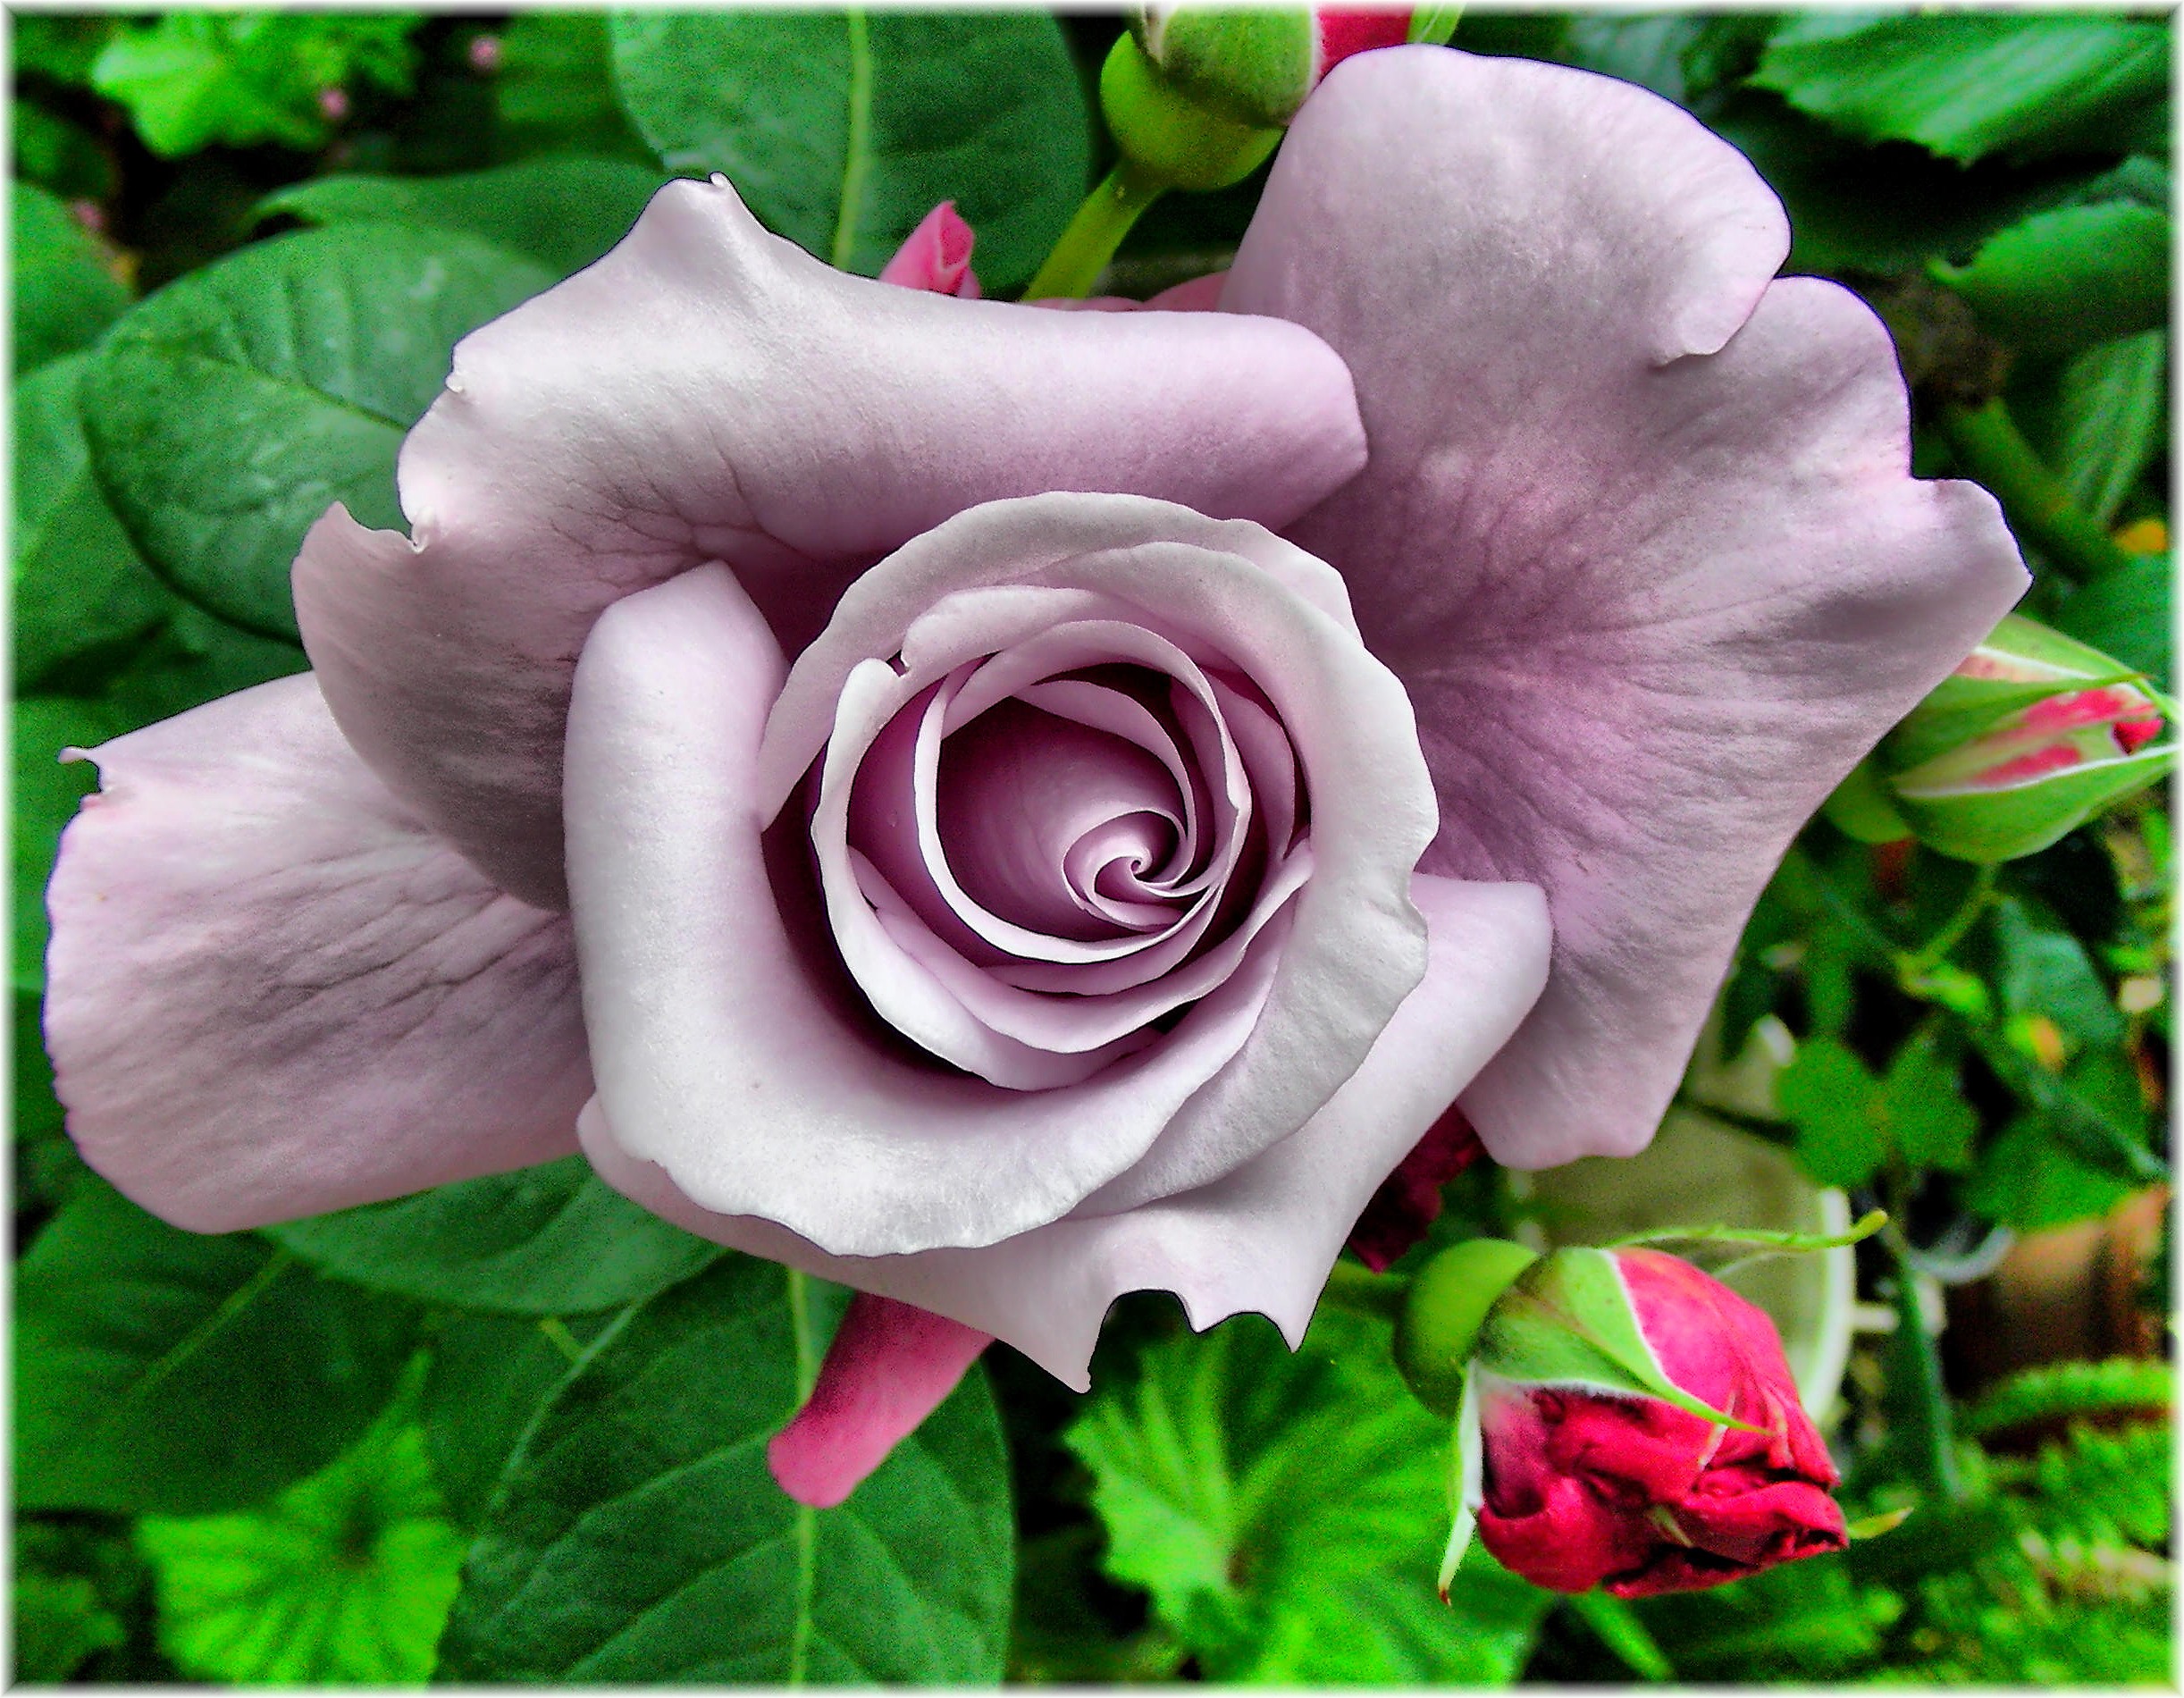
nature, blossom, plant, flower, petal, rose, botany, pink, flora, naturaleza, flores, natureza, natur, floribunda, rosas, frores, violeta, flowering plant, garden roses, rose family, land plant